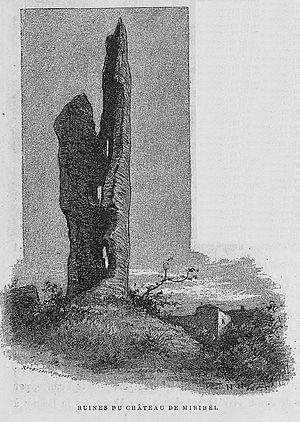
Aux environs de Lyon / Monsieur Josse
Miribel est une commune française, située dans le département de l'Ain en région Auvergne-Rhône-Alpes, à environ 14 km de Lyon. Elle fait partie de l'unité urbaine de la capitale régionale. Elle appartient également à la région naturelle de la Côtière même si son territoire s'étendant bien au-delà du coteau, le hameau des Échets se trouve plutôt à l'orée du plateau de la Dombes, au contraire de celui du Mas Rillier qui se trouve sur le coteau lui-même.